Huna Totem Corporation

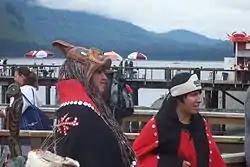
Tlingit garbed people and items at the cruise ship destination Icy Strait Point which is funded by the corporation

Huna Totem Corporation (HTC) is a for-profit corporation formed under the Alaska Native Claims Settlement Act (ANCSA), enacted by the U.S. Congress on December 18, 1971. Regional and village corporations were formed under ANCSA, of which Huna Totem is one of the village corporations. Sealaska Corporation is the regional corporation for Southeast Alaska. Huna Totem Corporation was incorporated on November 9, 1973.